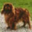
Label: dog